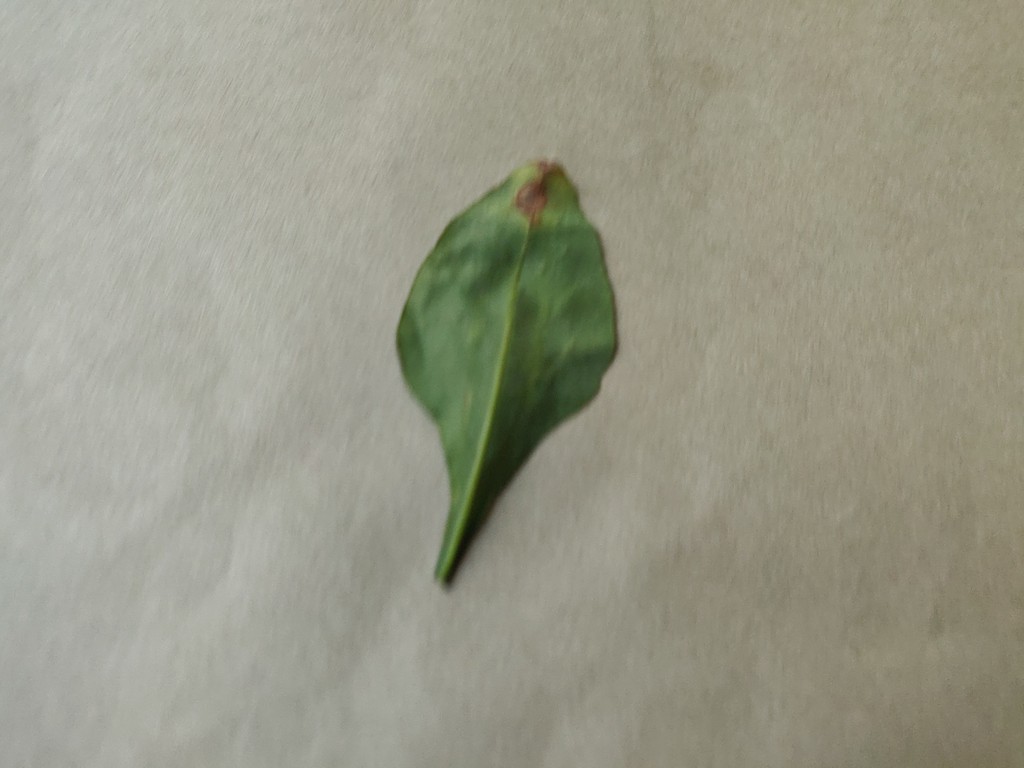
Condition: Unhealthy
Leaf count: single
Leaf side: back